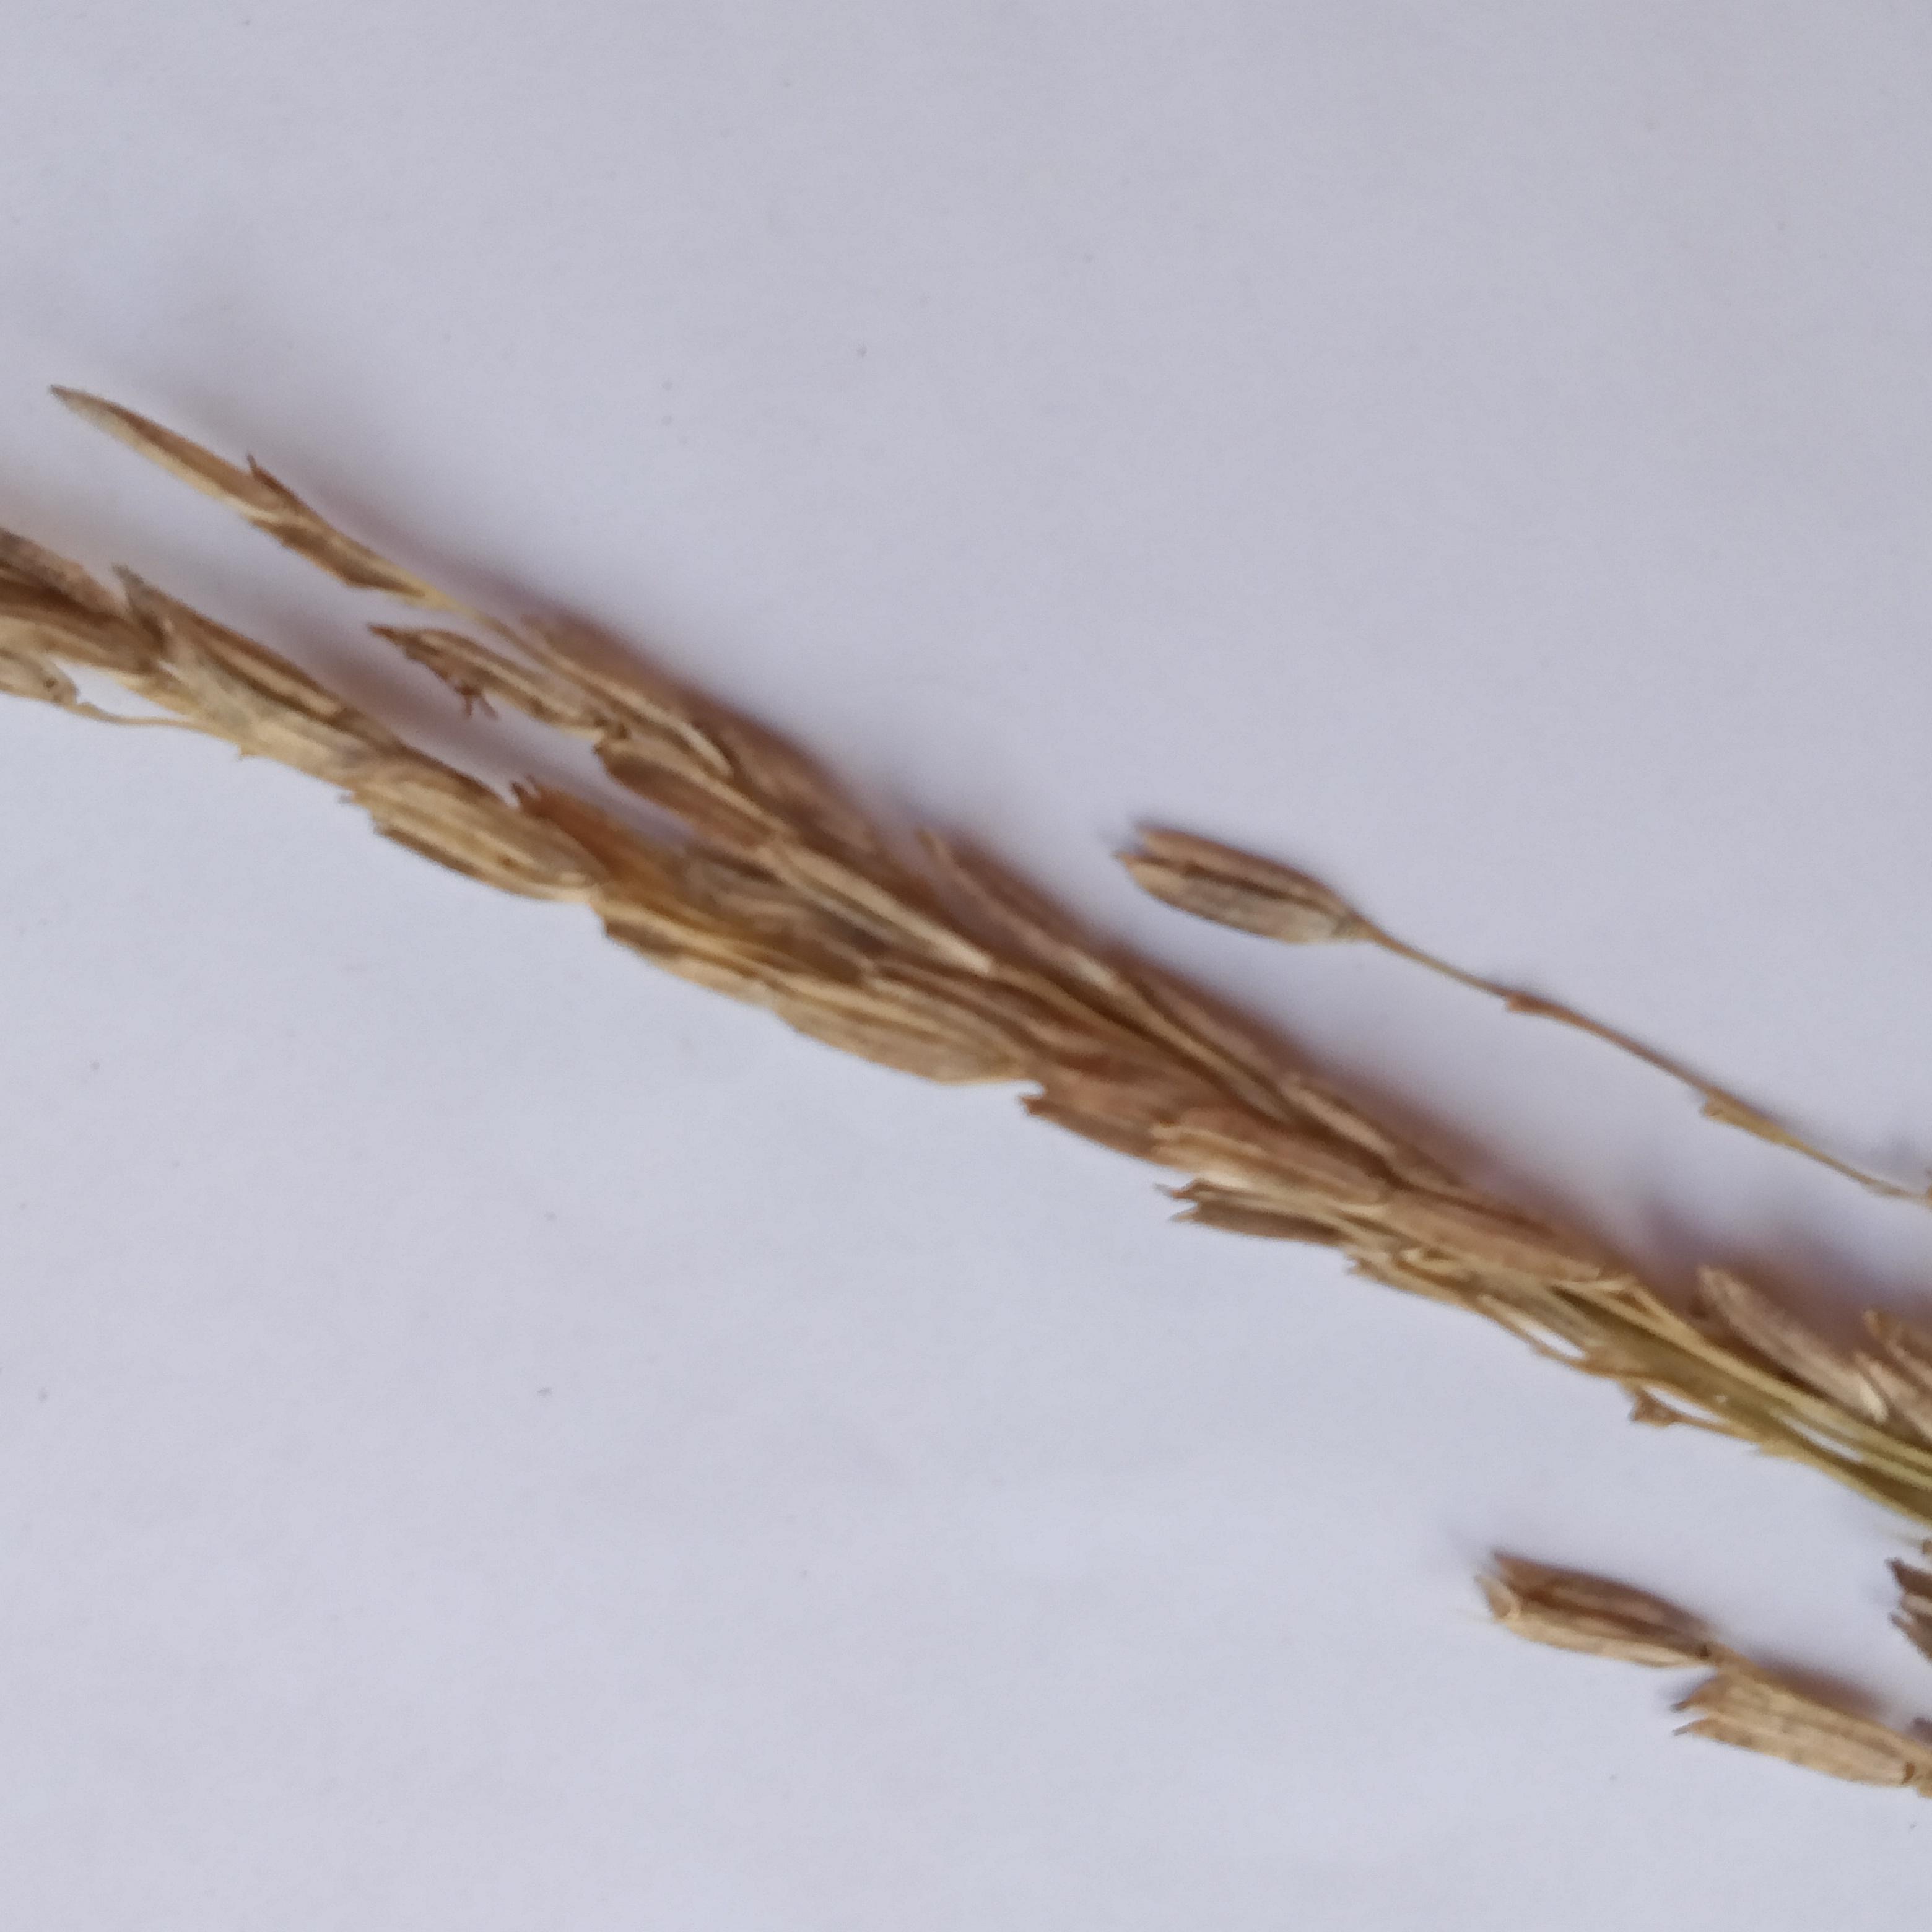
Label: Rice___Neck_Blast